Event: Nepal Earthquake
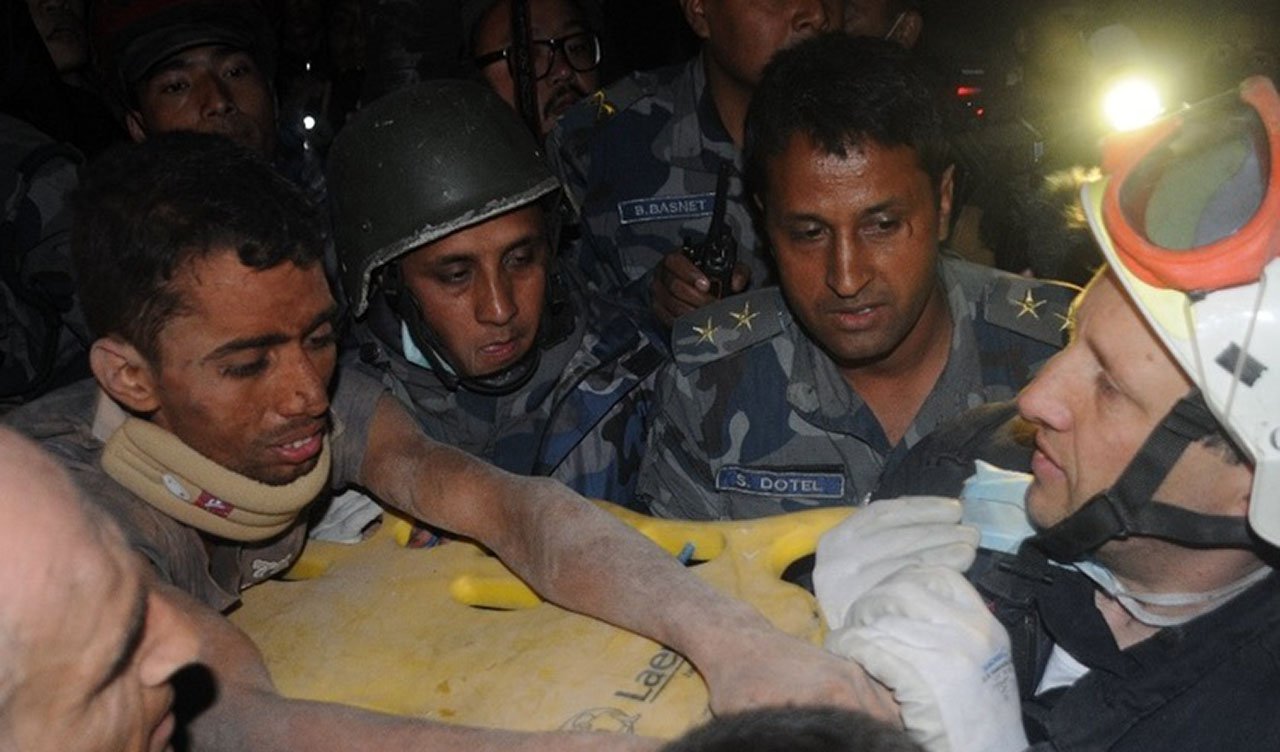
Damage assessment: no_damage